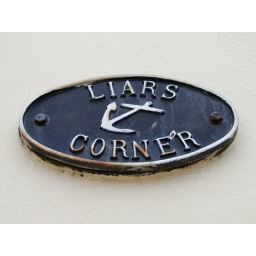
This is a street sign in Wells-Next-The Sea but I feel would be at home in most public houses.